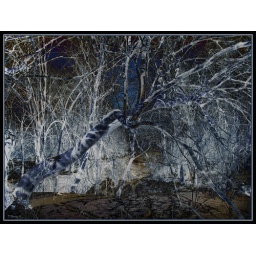
The blue winter tree by the river. Looks good large.